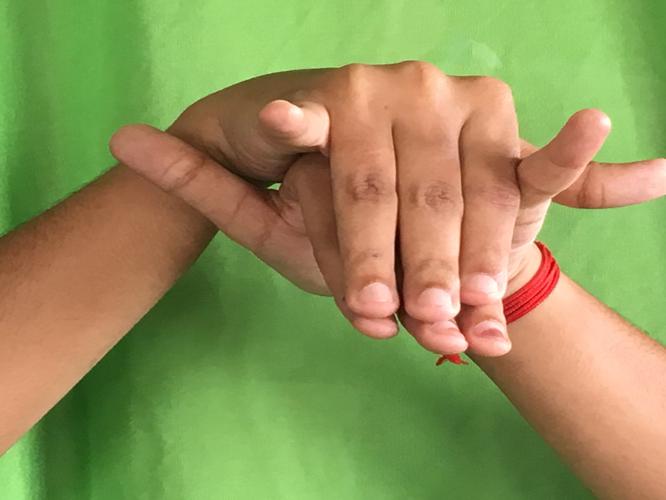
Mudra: Varaha
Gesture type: double_hand